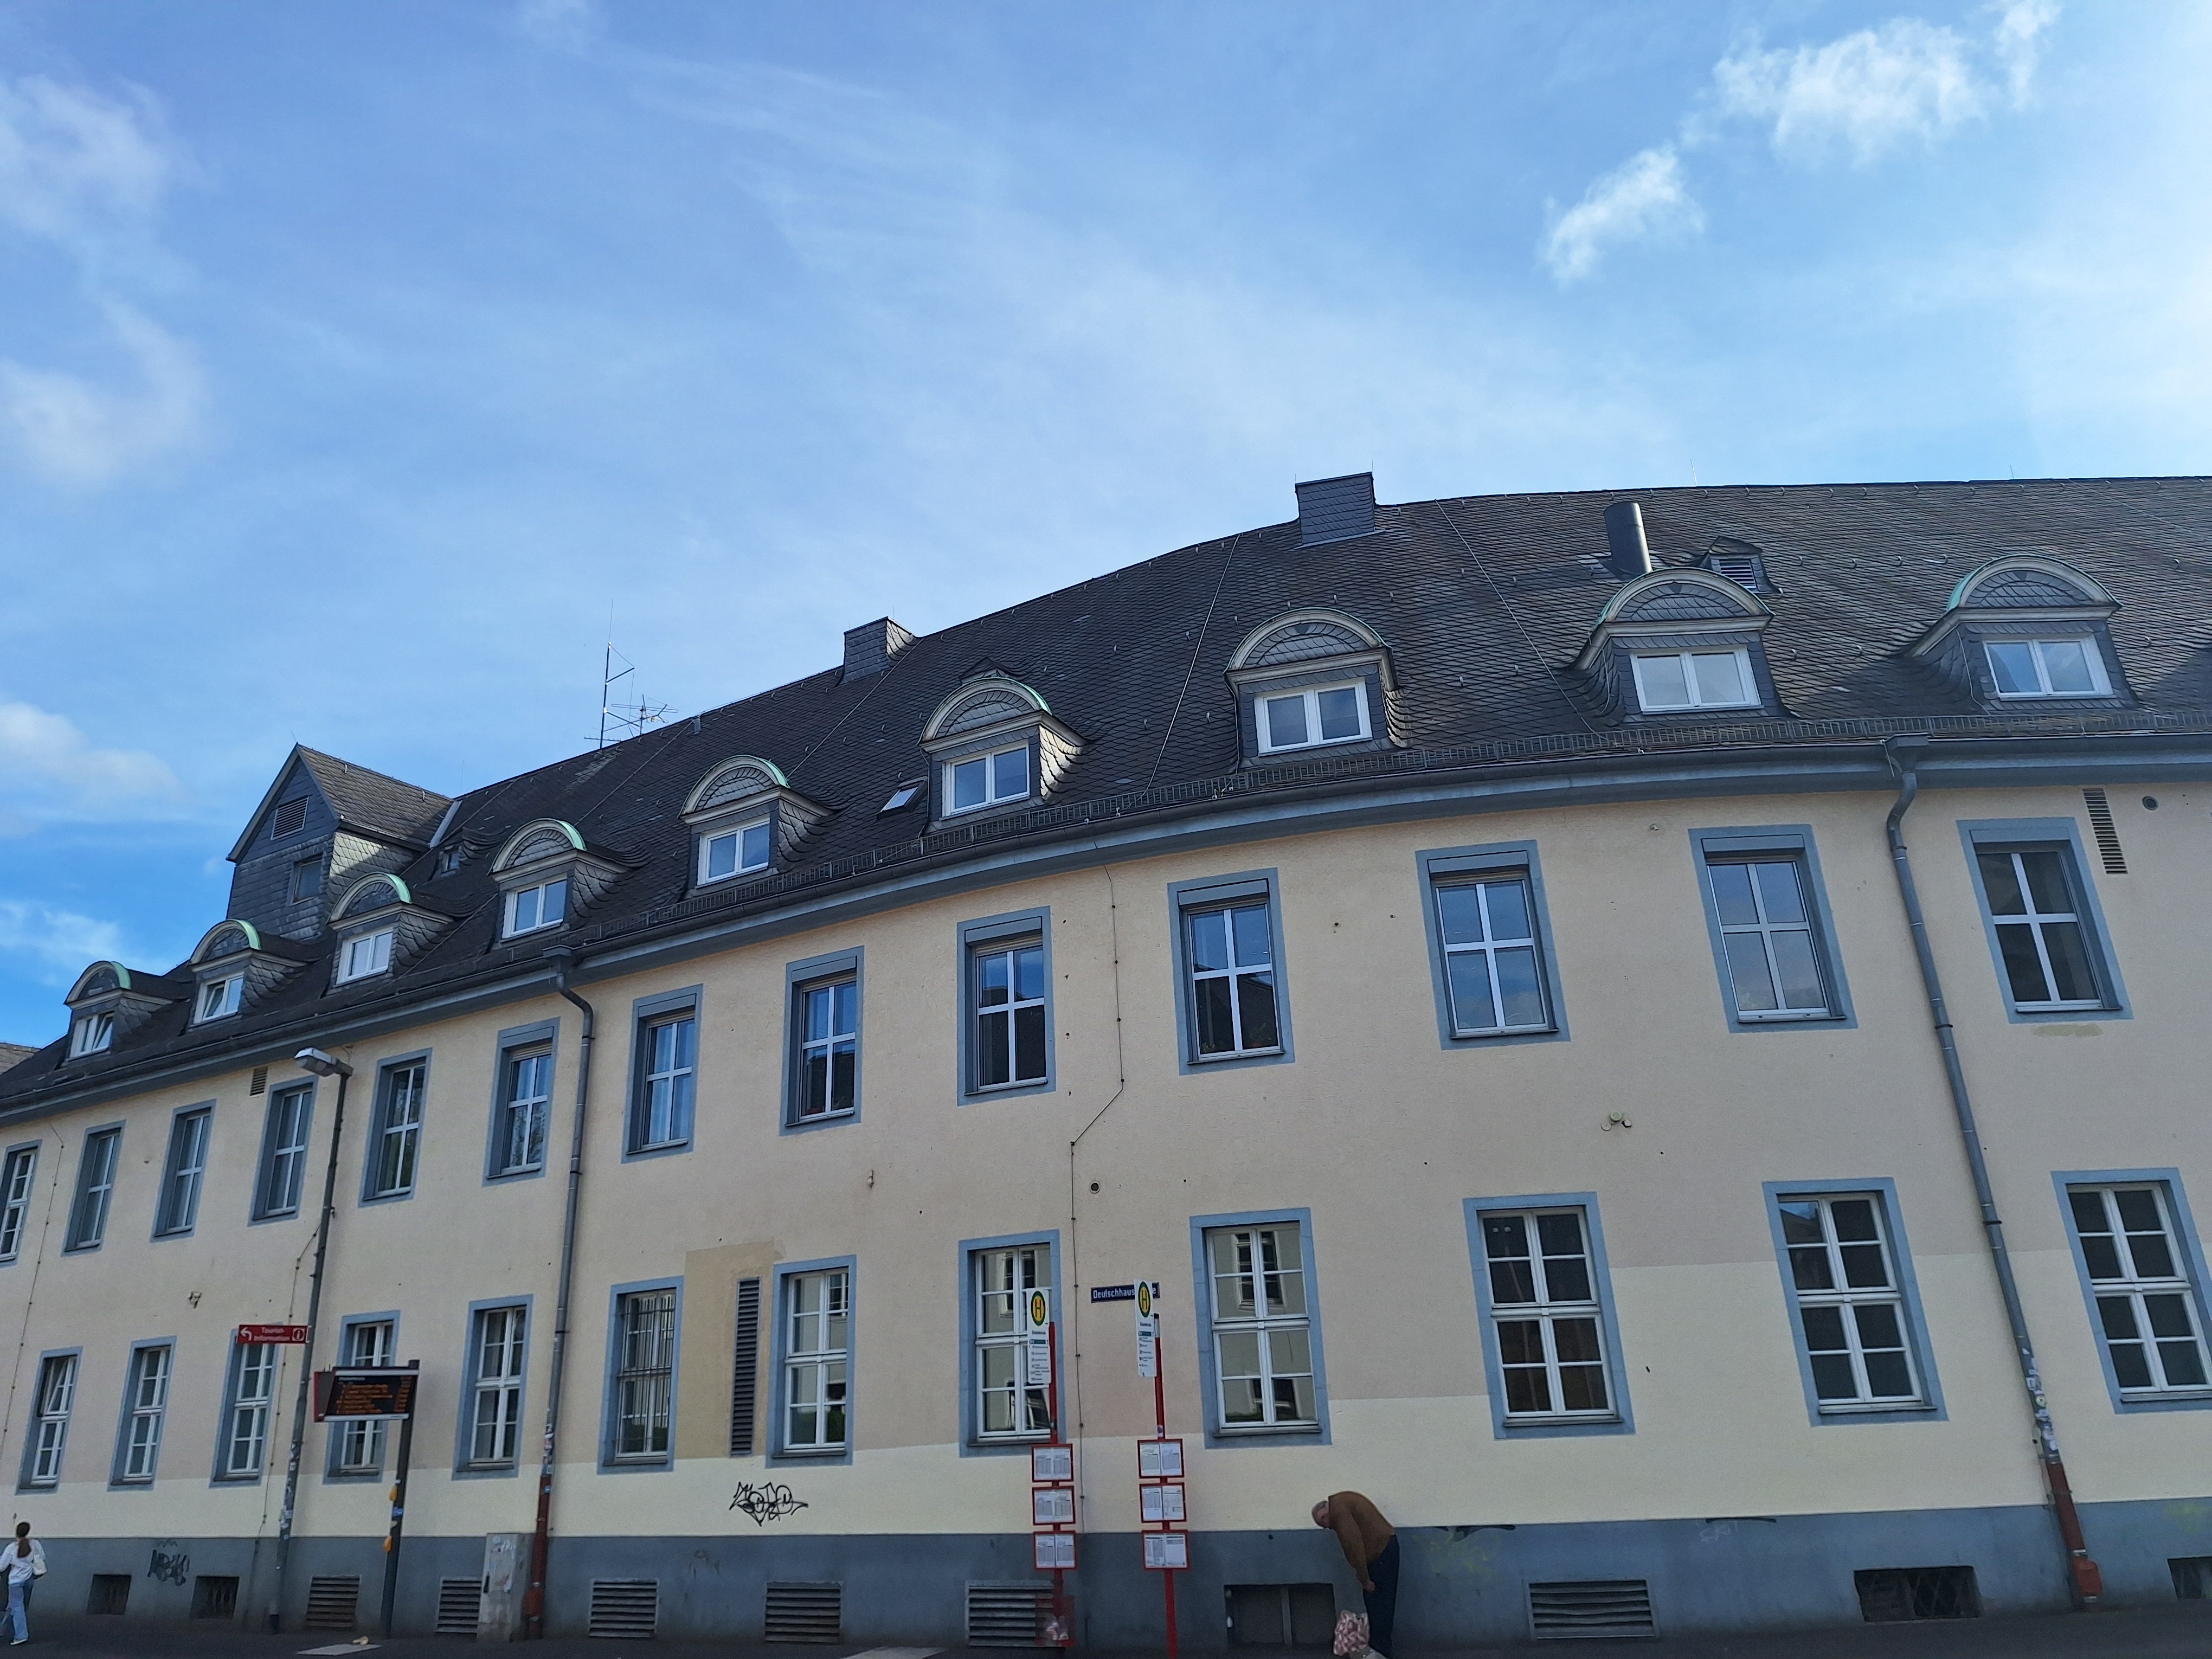
Building: Deutschhausstraße 3